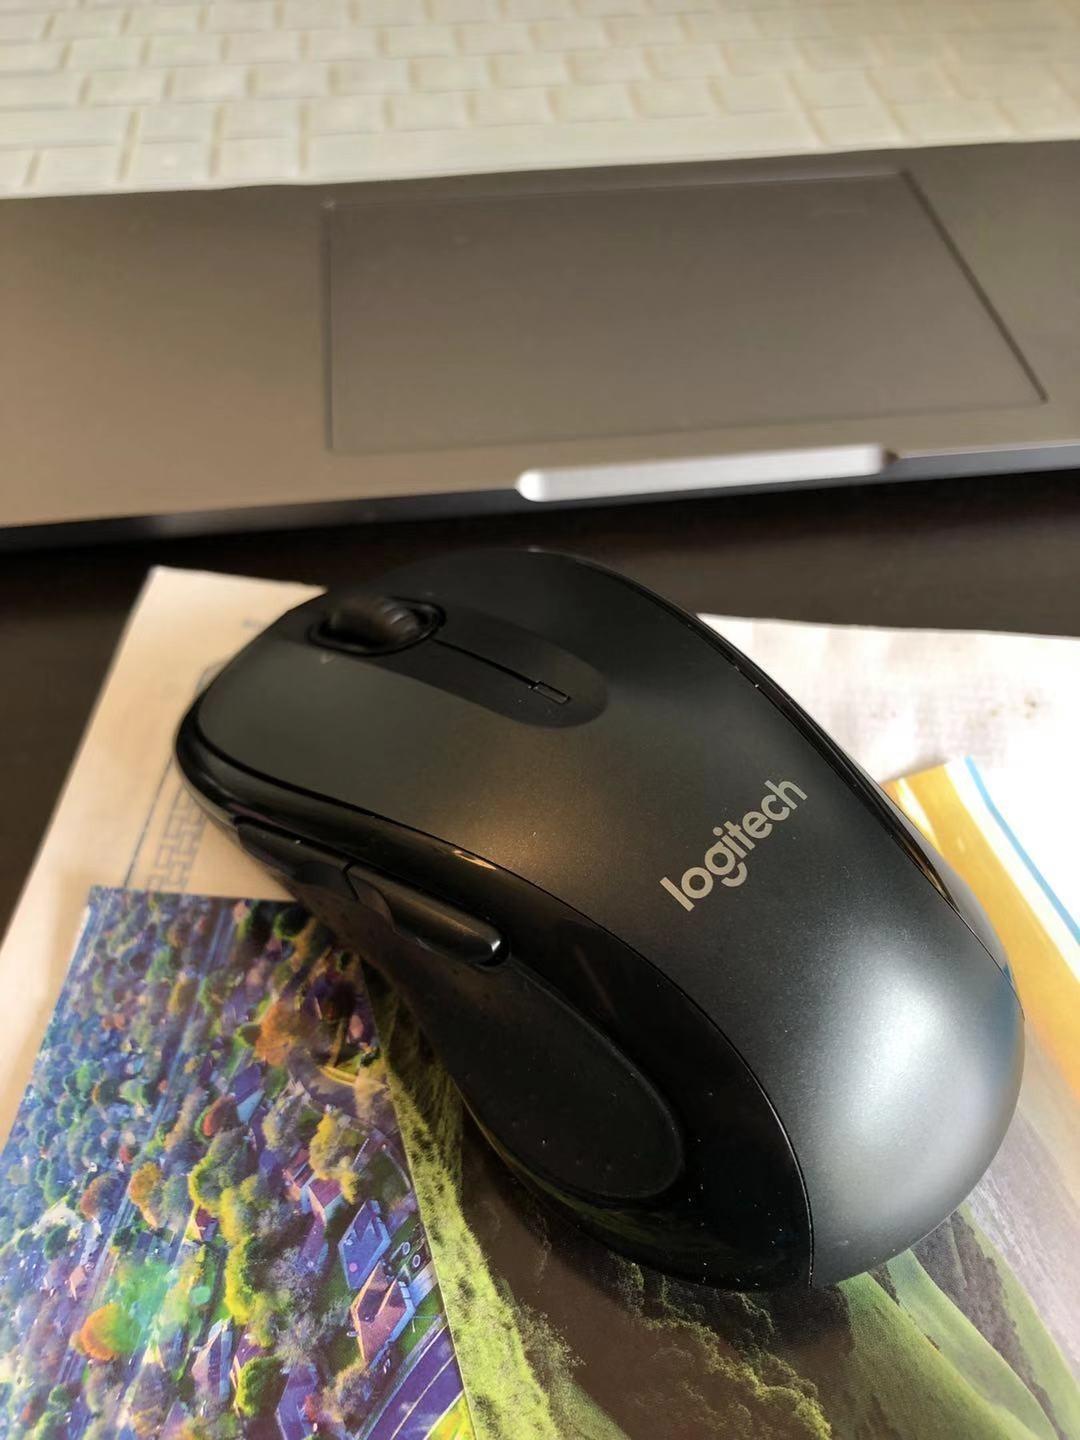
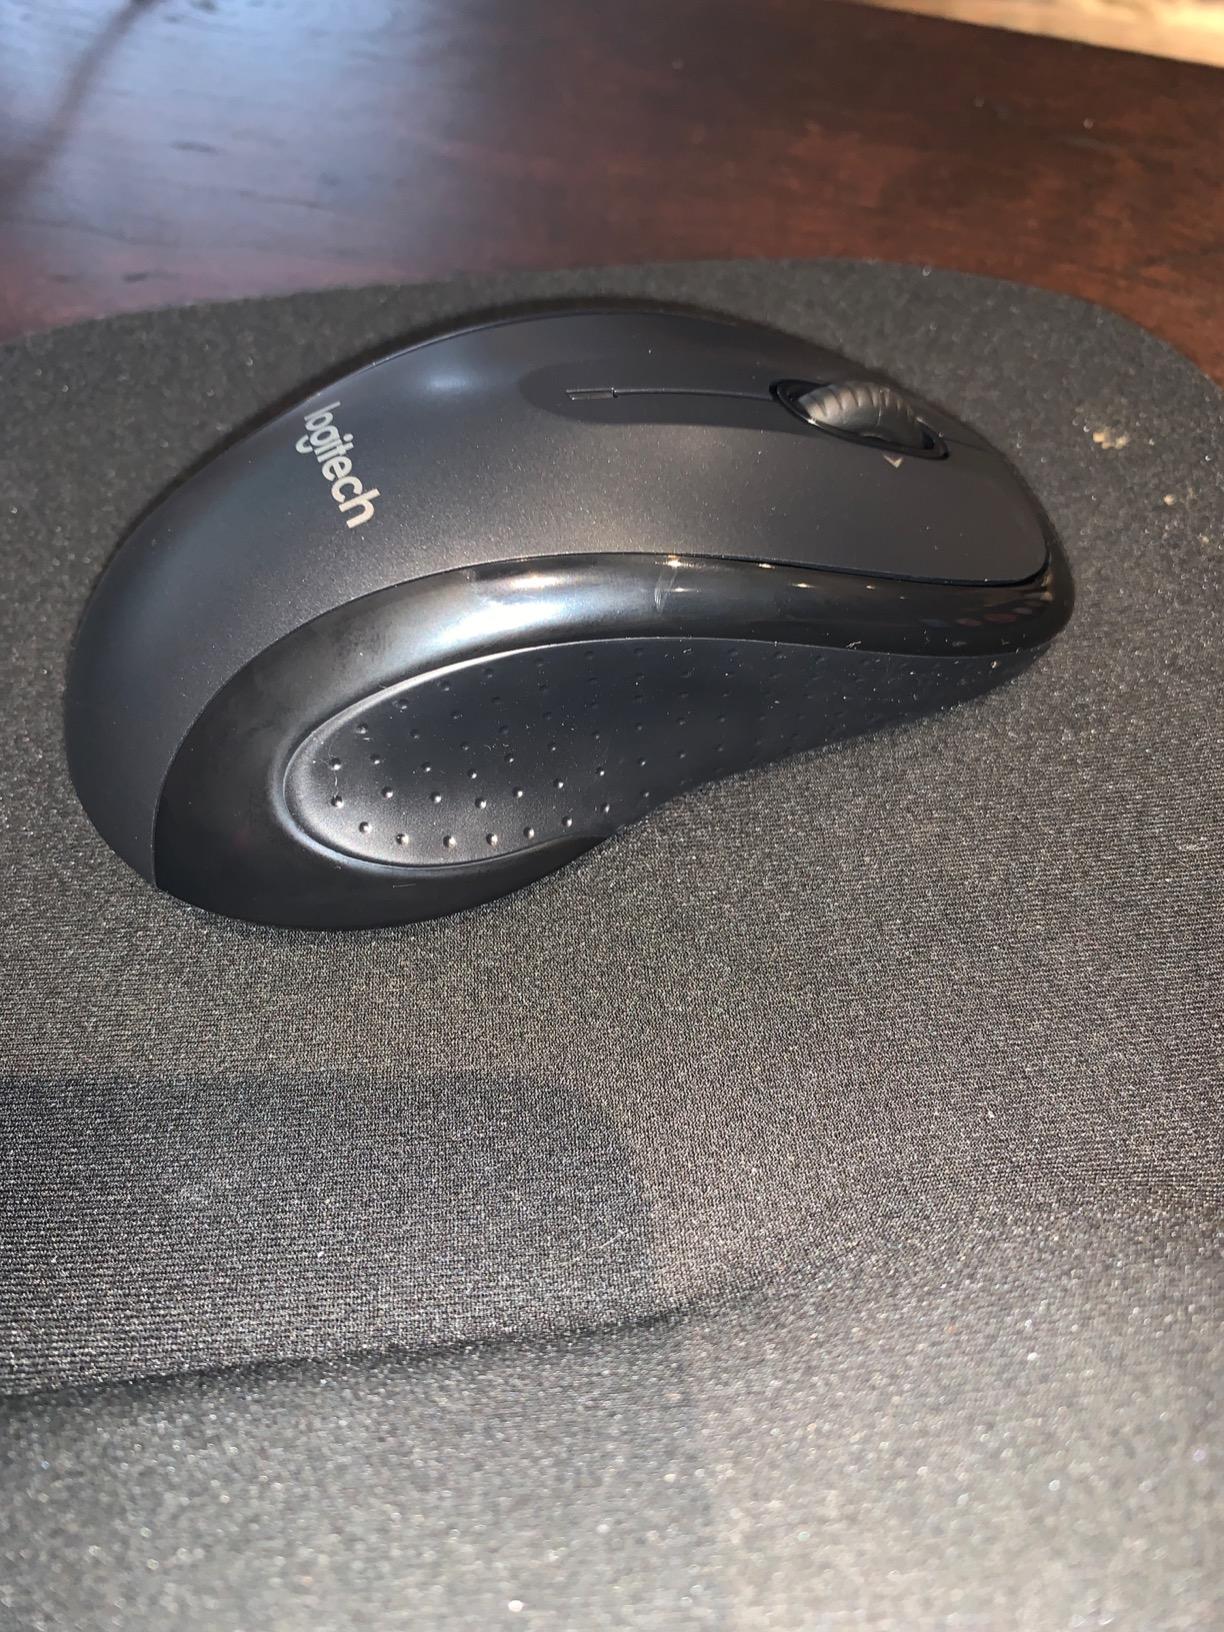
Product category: mouse
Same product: yes